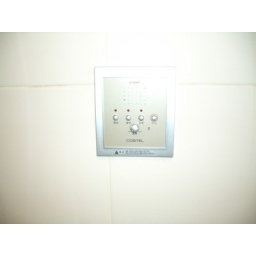
Yes Way. There is a build in phone into the bathroom tile.